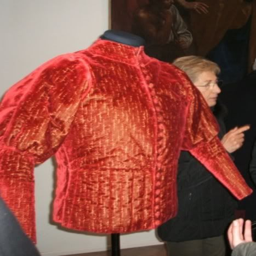
extant male clothes of art period